Chew Stoke

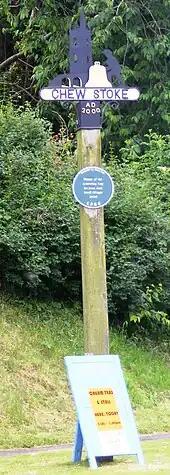
Village sign in Chew Stoke

Chew Stoke has its own nine-member parish council with responsibility for local issues, including setting an annual precept (local rate) to cover the council's operating costs and producing annual accounts for public scrutiny. The parish council evaluates local planning applications and works with the local police, district council officers, and neighbourhood watch groups on matters of crime, security, and traffic. The council's role also includes initiating projects for the maintenance and repair of parish facilities, as well as consulting with the district council on the maintenance, repair, and improvement of highways, drainage, footpaths, public transport, and street cleaning. Conservation matters (including trees and listed buildings) and environmental issues are also the responsibility of the council.